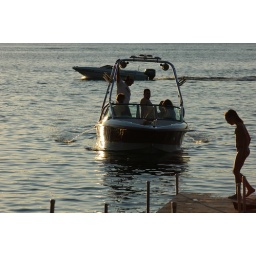
At Tom and Beth's house at the lake in Alexandrea, Minnesota.